Law Society of New South Wales

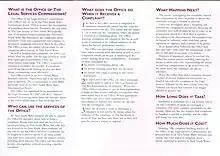
The origins of the Office of the Legal Services Commissioner

The Law Society is governed by an internal Council, the "Legal Profession Act 2004" (NSW) and the "Corporations Act 2001" (Cth). The Council meets monthly and has 15 elected members who sit for 3 year terms and one appointed member who sits for 1 year. The Council has 1 country lawyer councillor, 1 suburban lawyer councillor, 1 city lawyer councillor, 1 corporate lawyer councillor, 1 government lawyer councillor, 1 large firm lawyer councillor, 1 NSW Young Lawyers councillor (appointed), and 8 general councillors. Law Society Councillors sit on the boards of LawCover (legal insurer), the NSW Legal Practitioners Fidelity Fund, the Legal Profession Admissions Board, the Public Interest Advocacy Centre (among others).